Alyam, Alyam

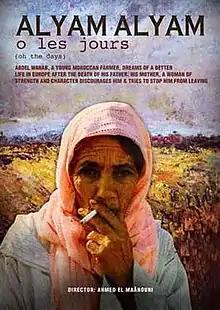

Alyam Alyam O les jours, a.k.a. Oh the Days!, is a 1978 Moroccan drama film.